The Amazing Race China 4

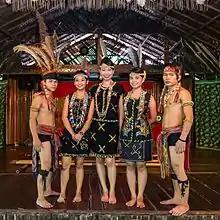
In Kuala Lumpur, the penultimate task of the leg paid tribute to the Murut people.

For this season's final Face Off, teams found three large coins on a playing field made up of two half pieces – one red, one yellow. One member from each competing team had to run around the field flipping the coins so that both halves are their respective colour. The first team to fully turn all three coins to their colour received their next clue. The losing team had to wait for the next opponent, but would be able to choose which member of both teams plays in the next game. The last remaining team had to wait out a pre-determined time penalty.